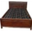
Label: bed